Longwood (Natchez, Mississippi)

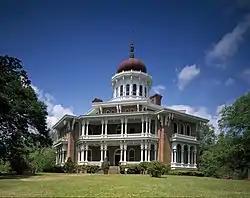

Longwood, also known as Nutt's Folly, is a historic antebellum octagonal mansion located at 140 Lower Woodville Road in Natchez, Mississippi, United States. Built in part by enslaved people, the mansion is on the U.S. National Register of Historic Places, and is a National Historic Landmark. Longwood is the largest octagonal house in the United States.